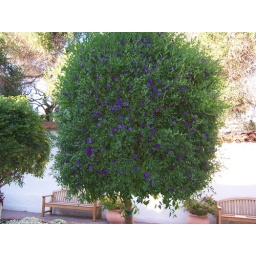
They can turn any flower into a tree in CA.